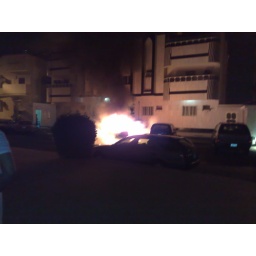
A car caught fire in front of my building at about 2 am